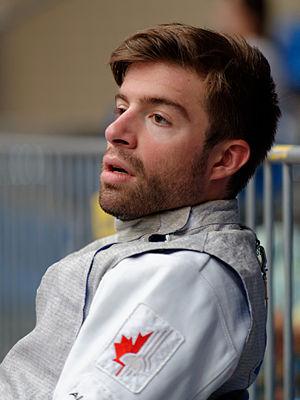
Le Canadien Étienne Lalonde Turbide lors de l'épreuve de fleuret masculin par équipes aux championnats du monde d'escrime 2013 au Syma Hall à Budapest, le 12 août 2013.